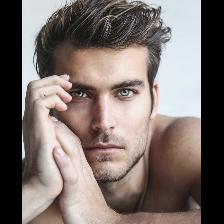
Label: Human